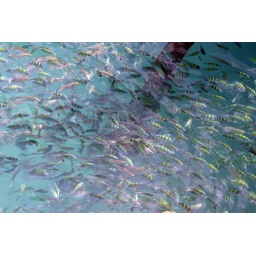
people threw food in the water and hundreds of fish went for it